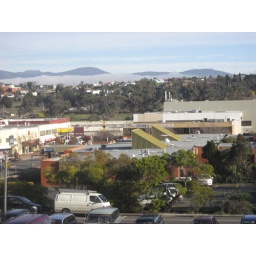
View from my office window over parking, a shopping centre and then on to the mountain.